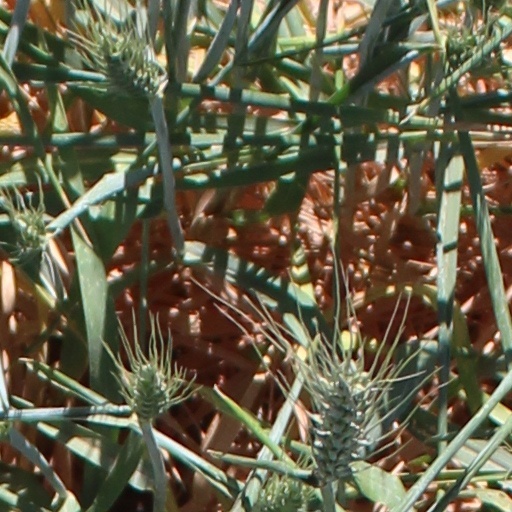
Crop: wheat